Hypothalamic–pituitary–prolactin axis

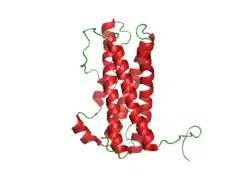
Prolactin, a major hormone of the HPP axis.

The hypothalamic–pituitary–prolactin axis (HPP axis), also known as the hypothalamic–pituitary–mammary axis or hypothalamic–pituitary–breast axis, is a hypothalamic–pituitary axis which includes the secretion of prolactin (PRL; luteotropin) from the lactotrophs of the pituitary gland into the circulation and the subsequent action of prolactin on tissues such as, particularly, the mammary glands or breasts. It is involved in lobuloalveolar maturation of the mammary glands during pregnancy and the induction and maintenance of lactation following parturition. Hormones that control the secretion of prolactin from the pituitary gland include dopamine ("prolactin-inhibiting factor", or "PIF"), estradiol, progesterone, thyrotropin-releasing hormone (TRH), and vasoactive intestinal peptide (VIP).